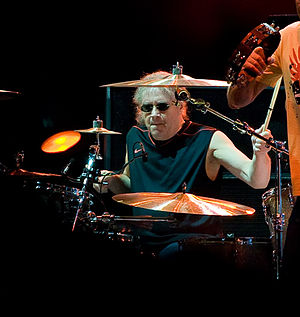
Ian Paice
Ian Anderson Paice er en Britisk trommeslager.Han er den eneste originale medlem af gruppen Deep Purple som han dannede i 1968. Fra 1982 til 1984 spillede Paice for Gary Moore, hvor han medvirkede på et par udgivelser og en turné, før han i april 1984 vendte tilbage til Deep Purple, hvor han stadig spiller.